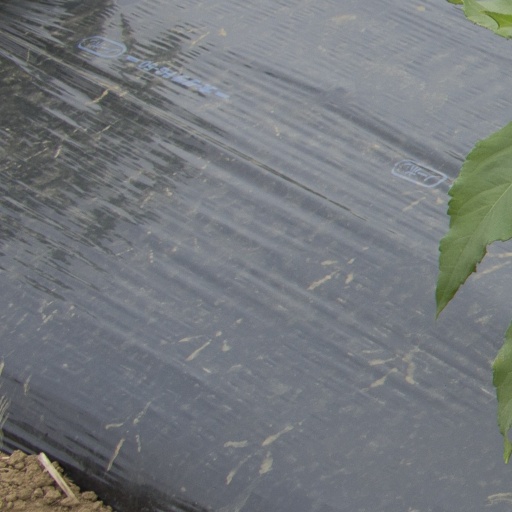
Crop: Jerusalem artichoke